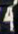
Number: 4